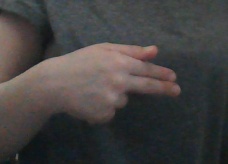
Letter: ghain